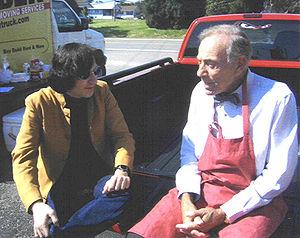
Herschell Gordon Lewis est un réalisateur, scénariste, producteur, directeur de la photographie, acteur et compositeur américain né le 15 juin 1929 à Pittsburgh et mort le 26 septembre 2016 à Fort Lauderdale.